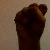
The image shows a hand gesture representing the letter 'S' in Indian Sign Language.